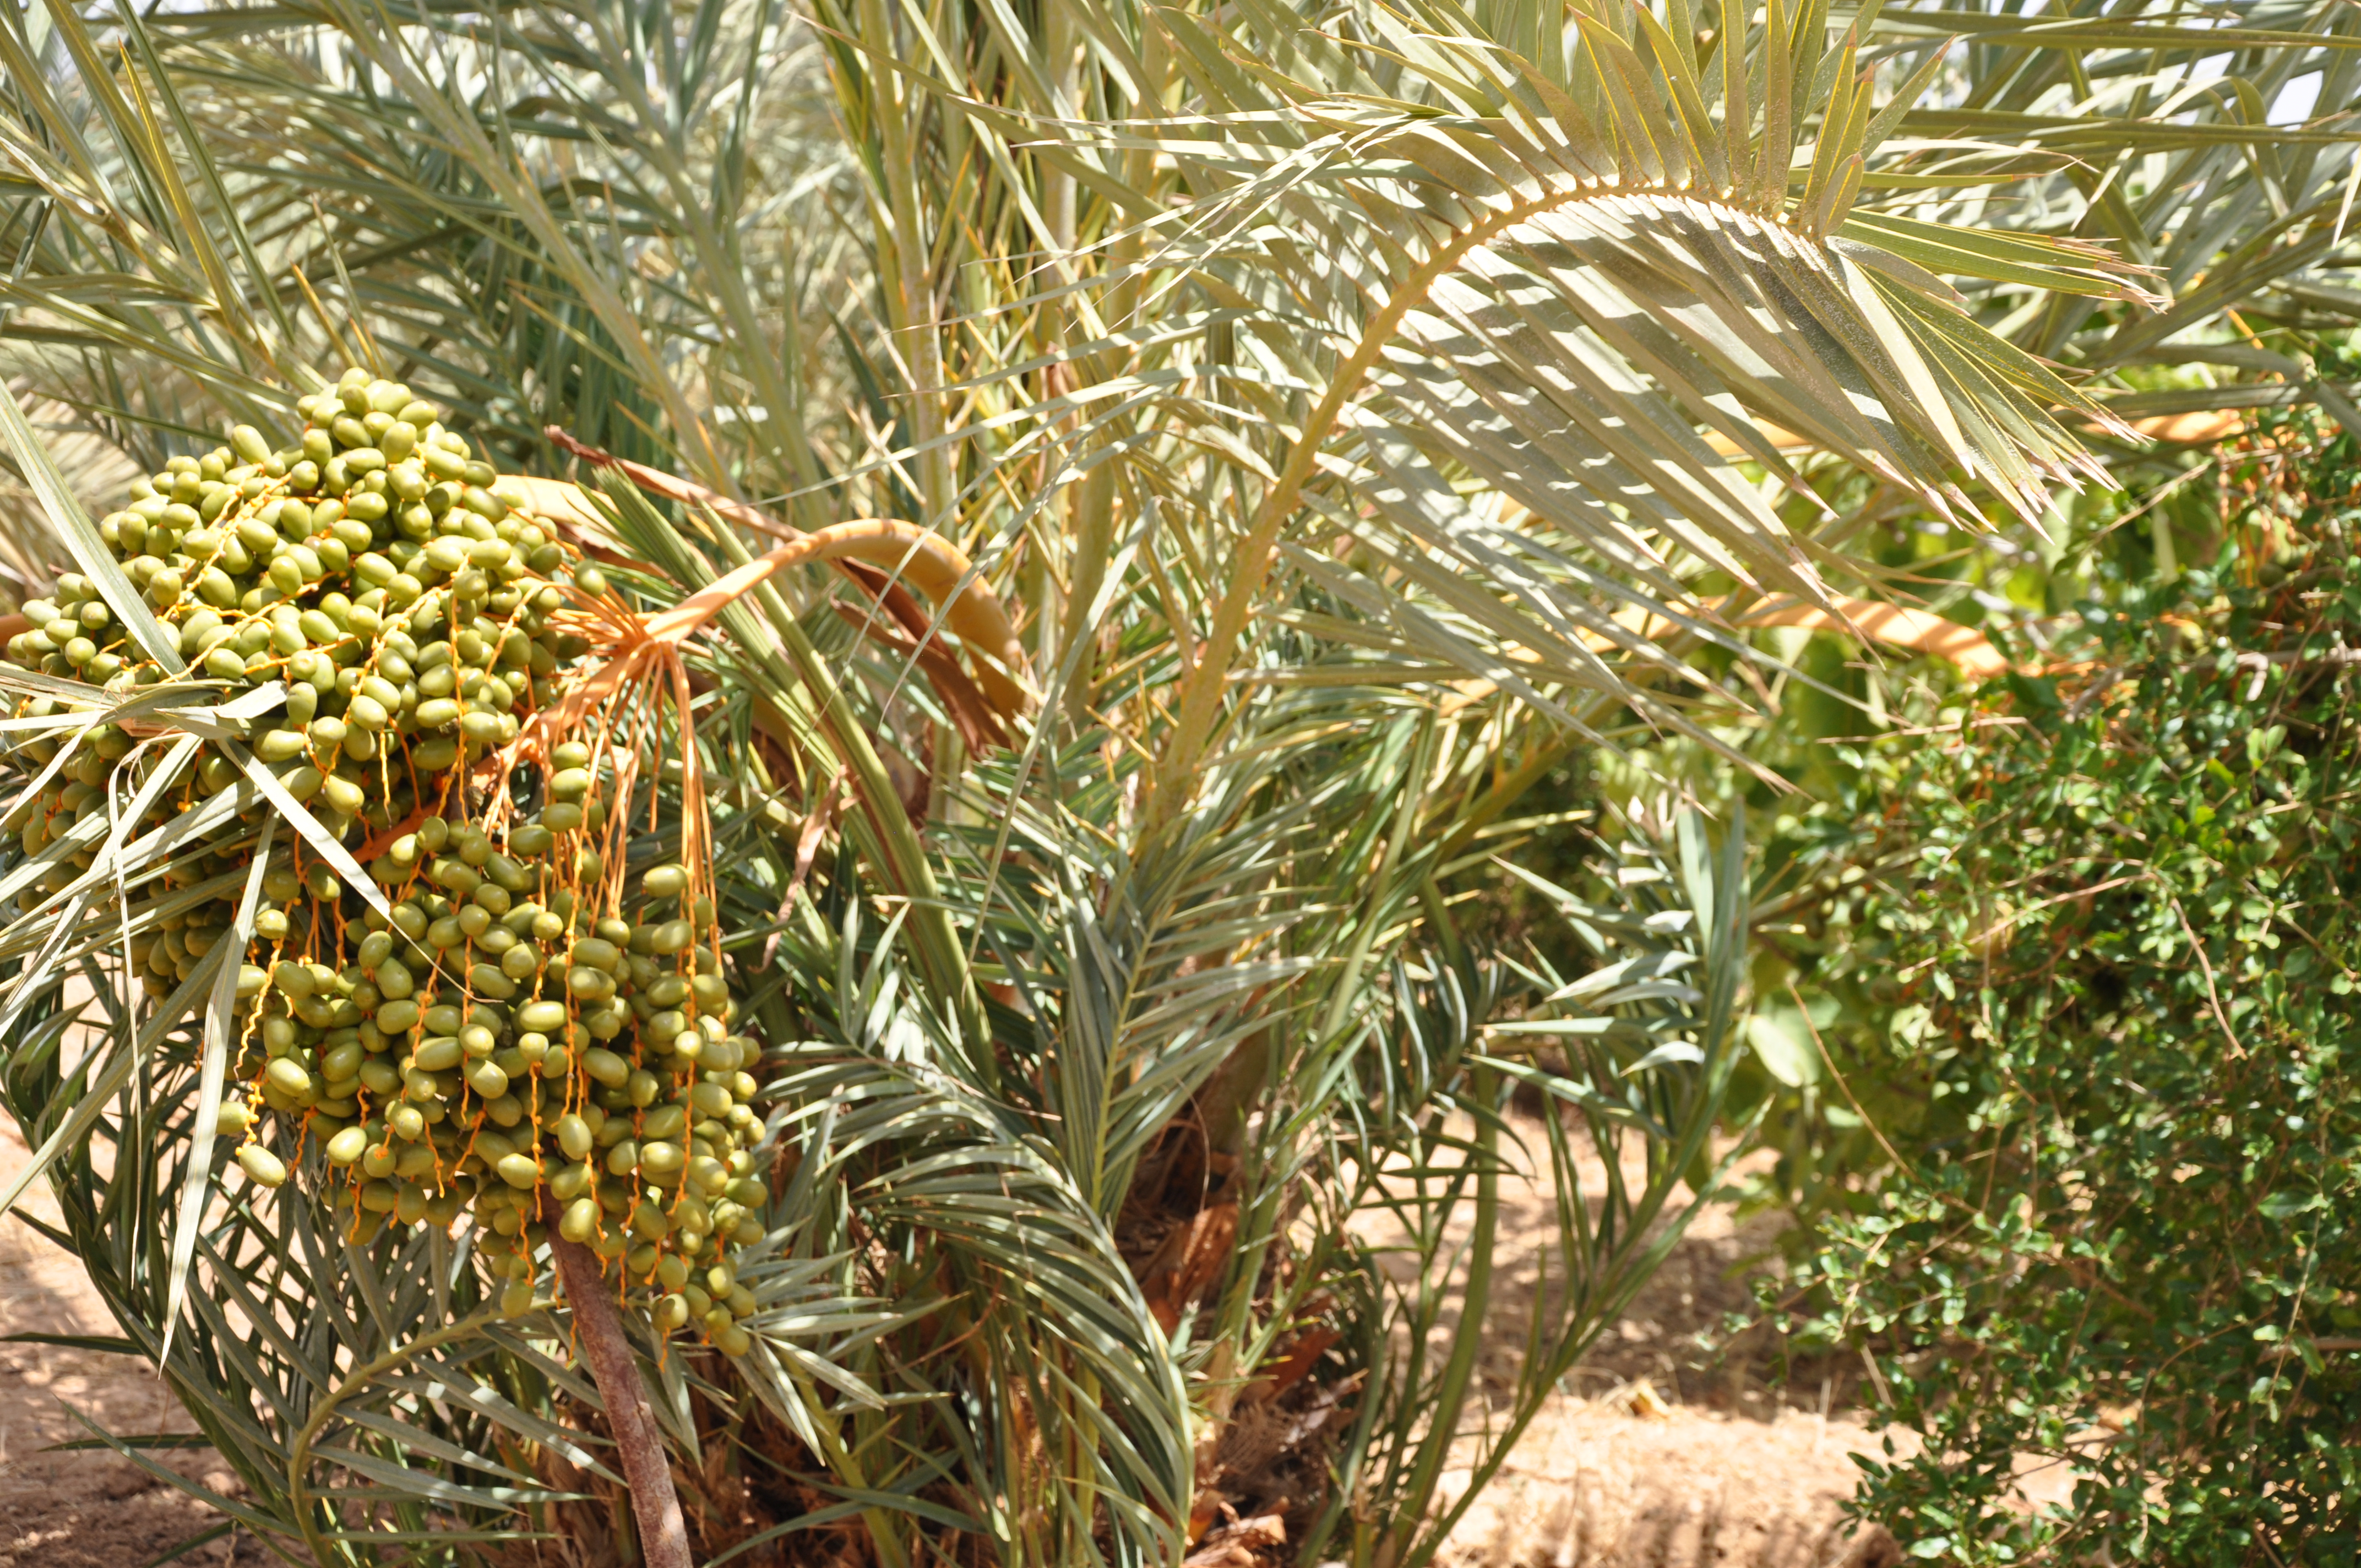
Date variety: Boufagous